Express Yourself (Madonna song)

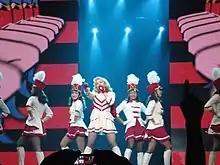
Madonna performing a mashup of "Express Yourself" and Lady Gaga's "Born This Way" on The MDNA Tour. Upon release, "Born This Way" was compared by some critics to "Express Yourself".

In 2012, she performed an excerpt of the song at the Super Bowl XLVI Halftime Show with Cee Lo Green and a large marching band. That same year, "Express Yourself" was included on The MDNA Tour where it was given a majorette theme and was the opening song of the show's second segment titled "Prophecy", where a mix of joyful songs that "bring people together" were performed. Madonna appeared onstage and sang the song dressed in a white majorette uniform with ruby-red stripes and knee-high white boots designed by Miu Miu and twirled a baton; her female back-up dancers wore similar costumes in red .